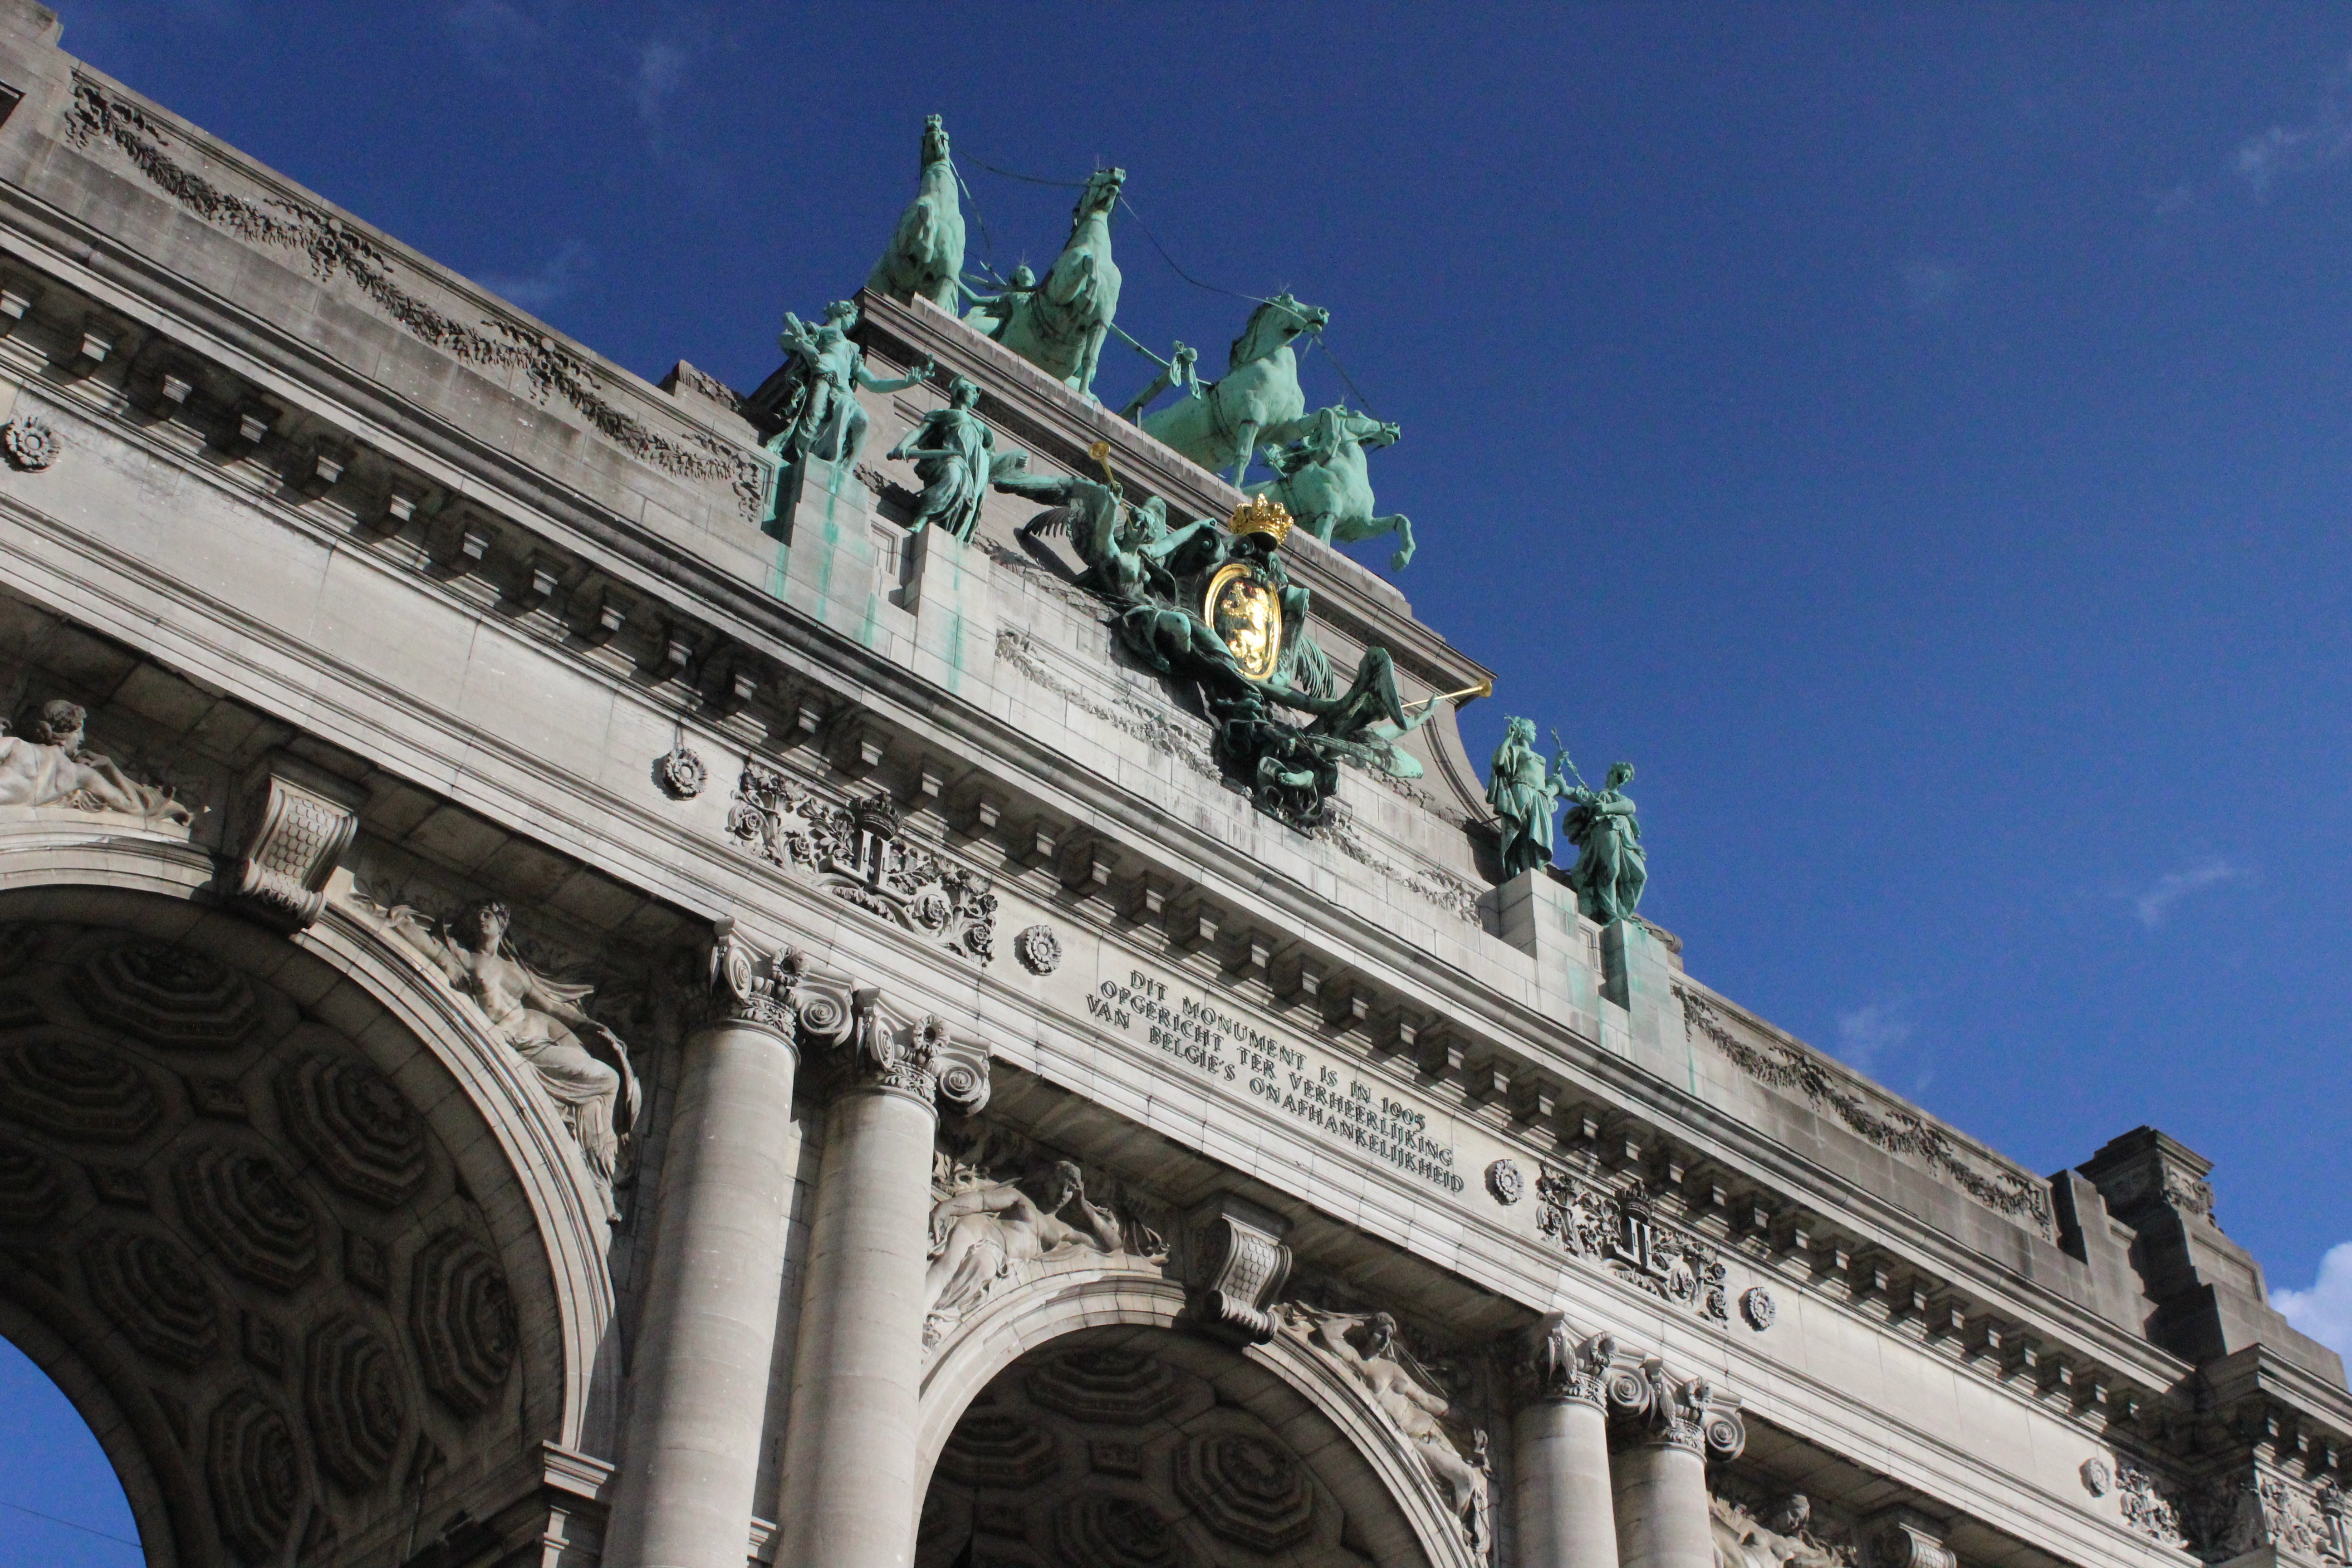
palace, monument, landmark, facade, tourism, belgium, brussels, tours, quadriga, parc du cinquantenaire, arc du cinquantenaire